Jihane Almira Chedid

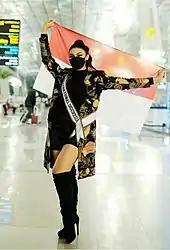
Chedid holding the Flag of Indonesia, arriving at Warsaw Chopin Airport ready to compete in Miss Supranational 2021 beauty pageant.

She was successfully crowned as the winner of Puteri Indonesia Pariwisata 2020 "(Miss Supranational Indonesia 2020)" by the predecessor of Puteri Indonesia Pariwisata 2019 and Miss Supranational 2019 second runner-up Jesica Fitriana Martasari of West Java. and won "Best Evening Gown" and "1st Runner-up Miss Talent" special awards. The final coronation night was graced by the reigning Miss Supranational 2019, Anntonia Porsild and Miss Supranational 2017, Jenny Kim as the guest star.